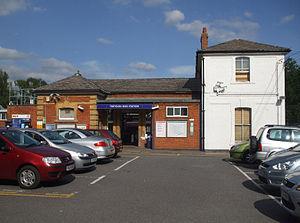
Theydon Bois est une station du métro de Londres située dans le district de Epping Forest dans le Comté d' Essex. Elle est sur la Central line et se situe en dehors des limites du Grand Londres.